Baku

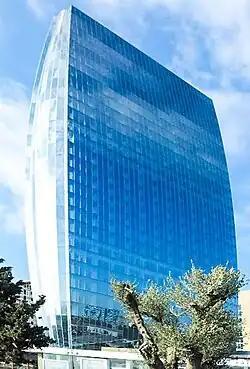
Port Baku Towers, high-rise office buildings located on Neftchiler Avenue

Today, the vast majority of Baku's population is made up of ethnic Azerbaijanis, and the rest are Talysh, Russians, Lezgi and others. The intensive growth of the population started in the middle of the 19th century when Baku was a small town with a population of about 7,000 people. The population increased again from about 13,000 in the 1860s to 112,000 in 1897 and 215,000 in 1913, making Baku the largest city in the Caucasus region.